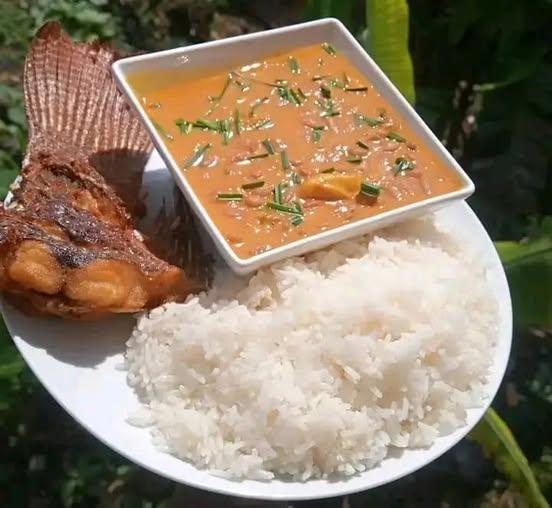
Sahani hii imewekwa chini kwenye mandhari ya rangi ya kijani kibichi. Na pia iko na samaki wa rangi ya kahawia, wali mweupe na pia kuna mchuzi wa rangi ya manjano.